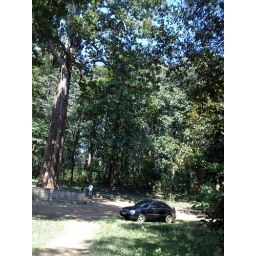
Kannimara teak ...... the car looks tiny in front of the huge tree @ perembikulam tiger reserve